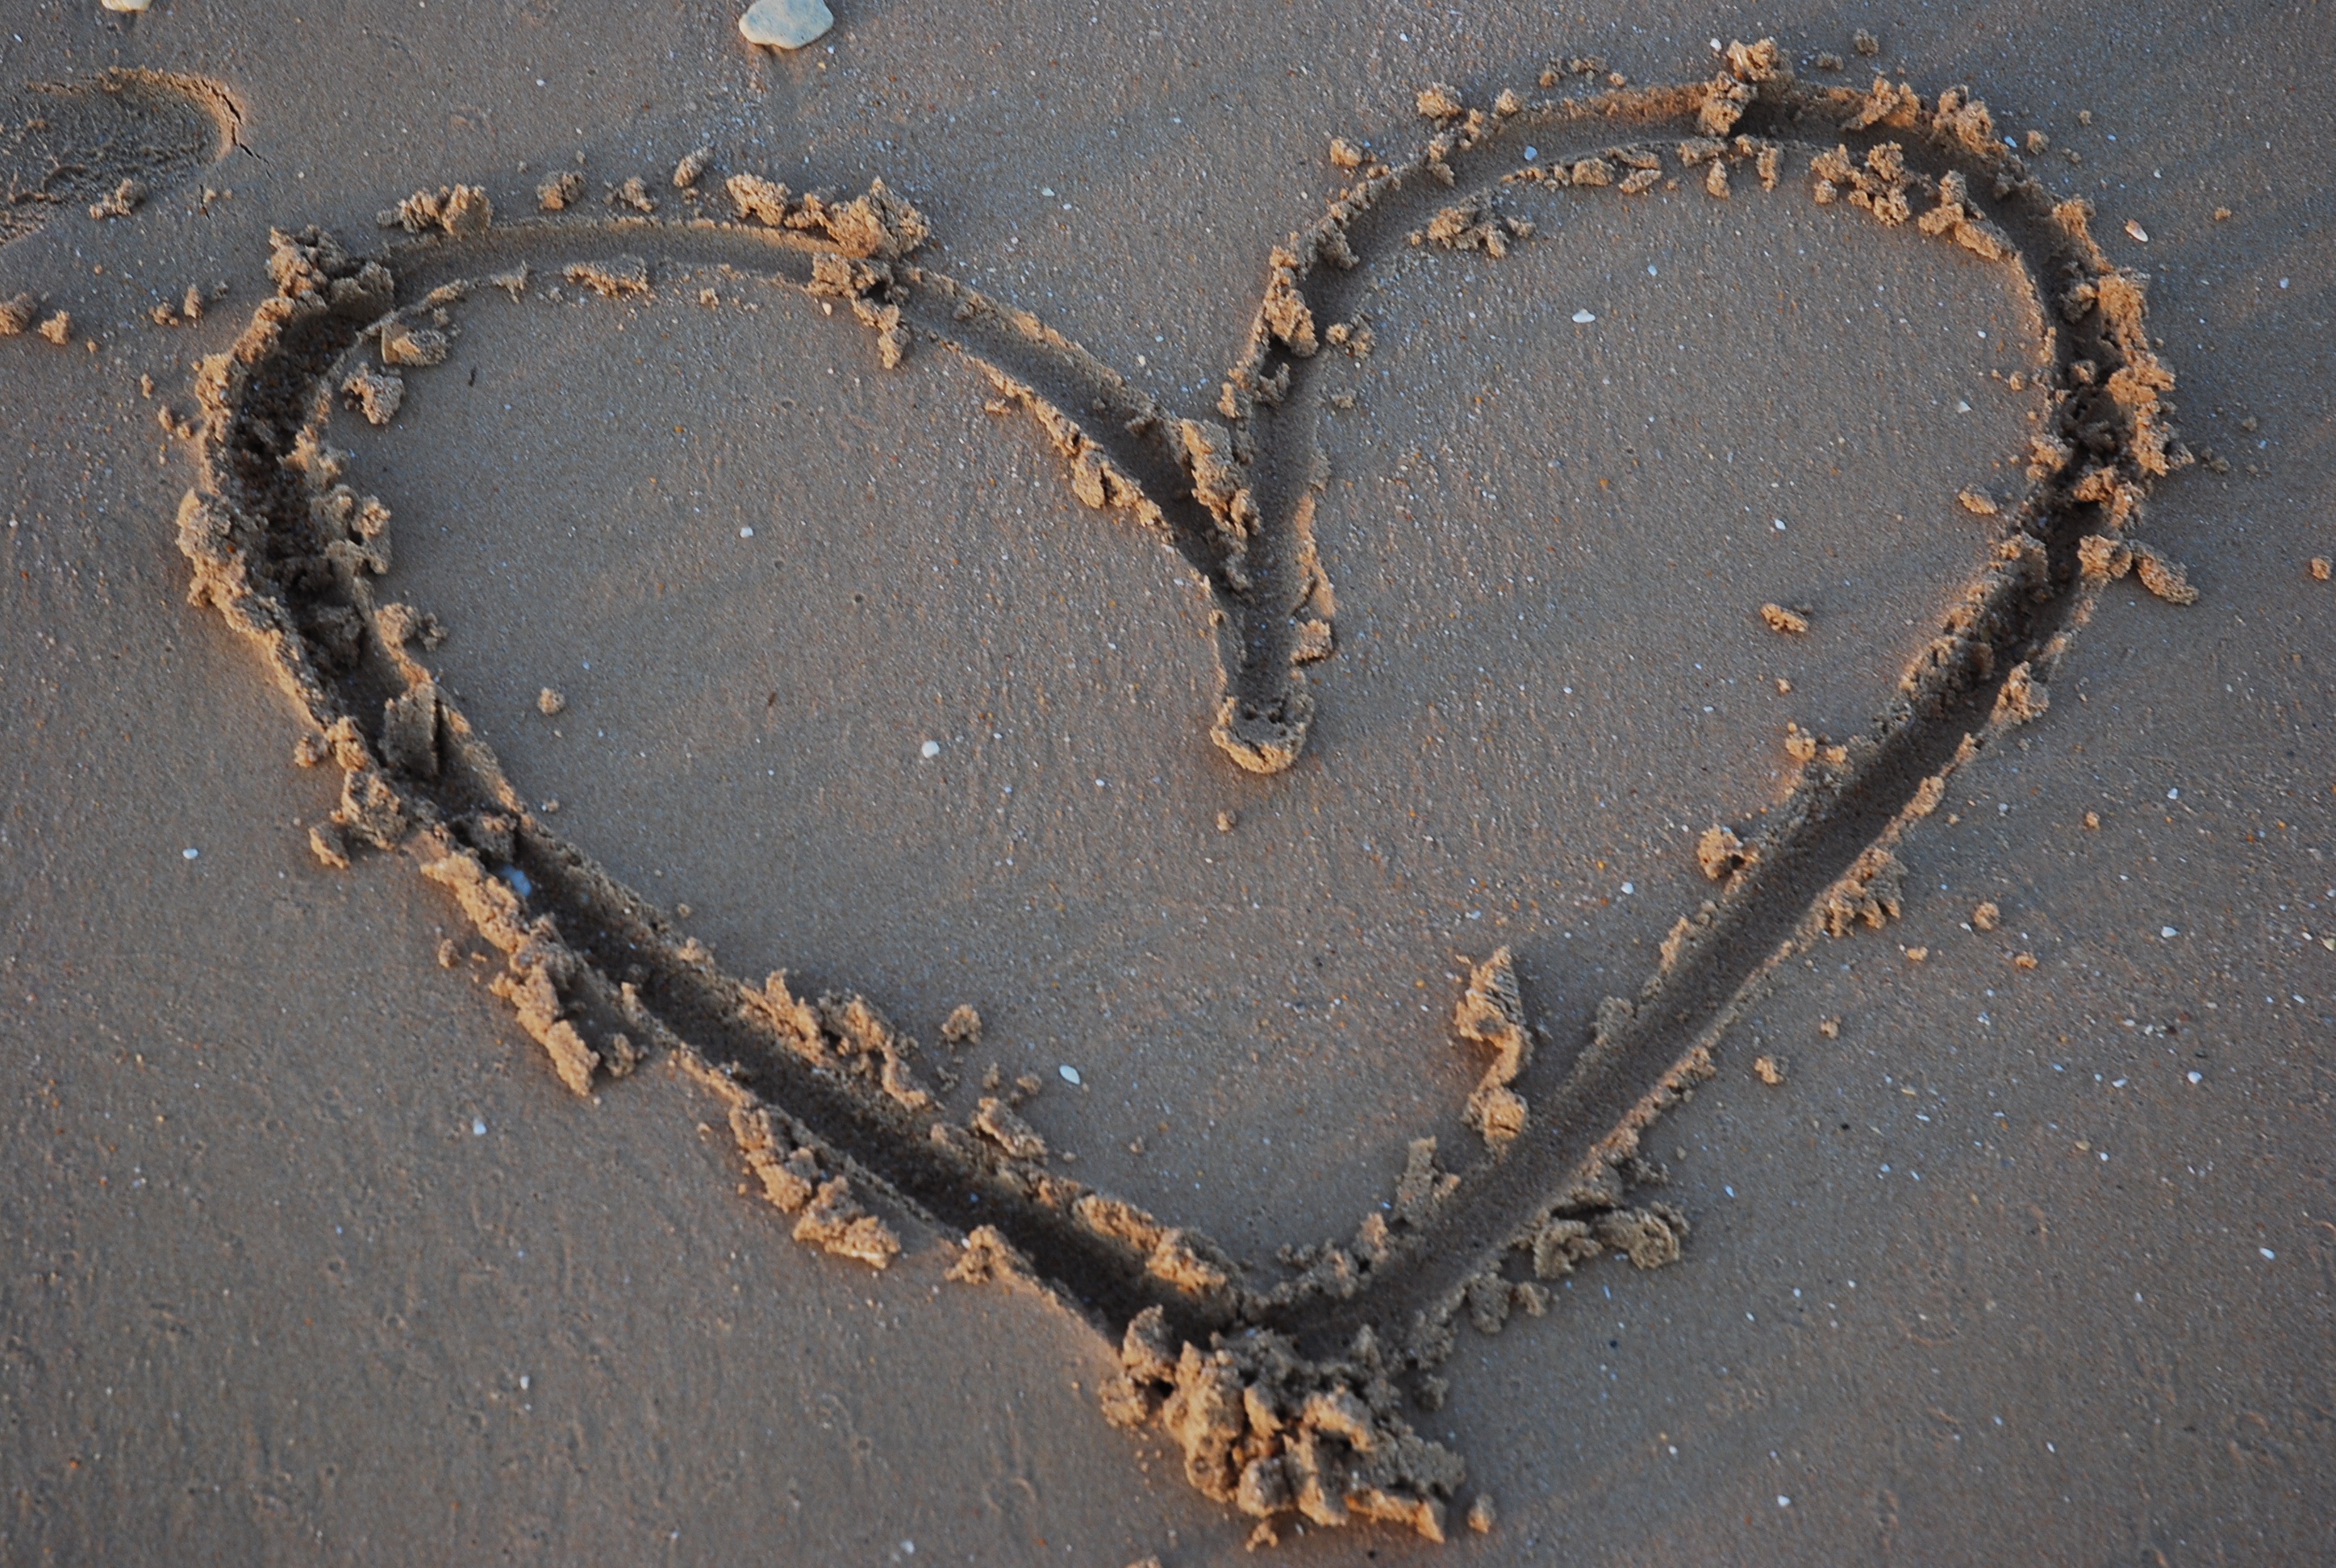
beach, sand, branch, wood, leaf, love, heart, material, shell, twig